Curved saber of San Martín

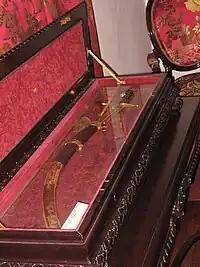
Replica of the curved saber, held in a museum of Mendoza.

San Martín acquired the curved saber during his stay in London, shortly after he left Spain and before embarking for South America. Later, San Martin would arm his mounted grenadiers cavalry unit with similar weapons, which he deemed ideal for cavalry charges.